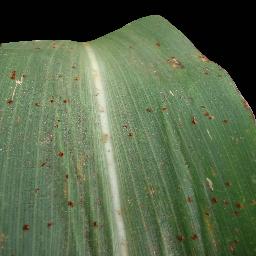
Label: Corn___Common_rust